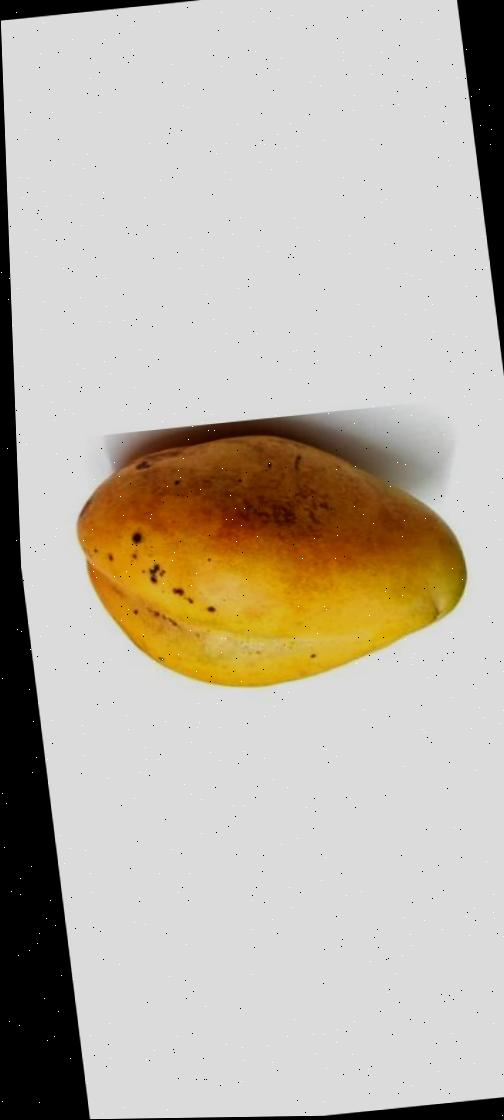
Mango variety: Bari-11